1st Somersetshire Engineers

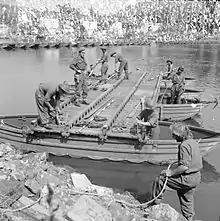
Sappers repair the pontoon bridge at Vernon, damaged by German mortar fire

During the morning of 26 August, 553rd and 204th Fd Companies completed the rear trestle and approach to the bridge, but when attempts were made to bring in the rafts to form the first bridge, they were raked by fire in mid-stream and about two-thirds of the crews became casualties. By mid-day half the rafts were in position, but casualties were so heavy that the CRE of 43rd Division, Lt-Col Tom Evill, temporarily withdrew his men. In the afternoon the enemy fire slackened, and the Class 9 bridge (named 'David') was complete by 17.20. Light traffic began to flow, but with little hope of the Bailey bridge ('Goliath') being ready quickly, the Corps Chief Engineer, Brig B.C. Davey, ordered a Bailey pontoon raft to be built as a ferry. With all of the available bridging engineers fully employed, Davey set 207th Fd Park Co to start unloading equipment and reconnoitring approaches while specialist sappers were called up from the rear. The first vehicle rafted across was an RE bulldozer to prepare a ramp; however, it became bogged down and a new ramp had to be built. By 06.00 on 27 August the first tanks were being ferried across to drive off German counter-attacks.